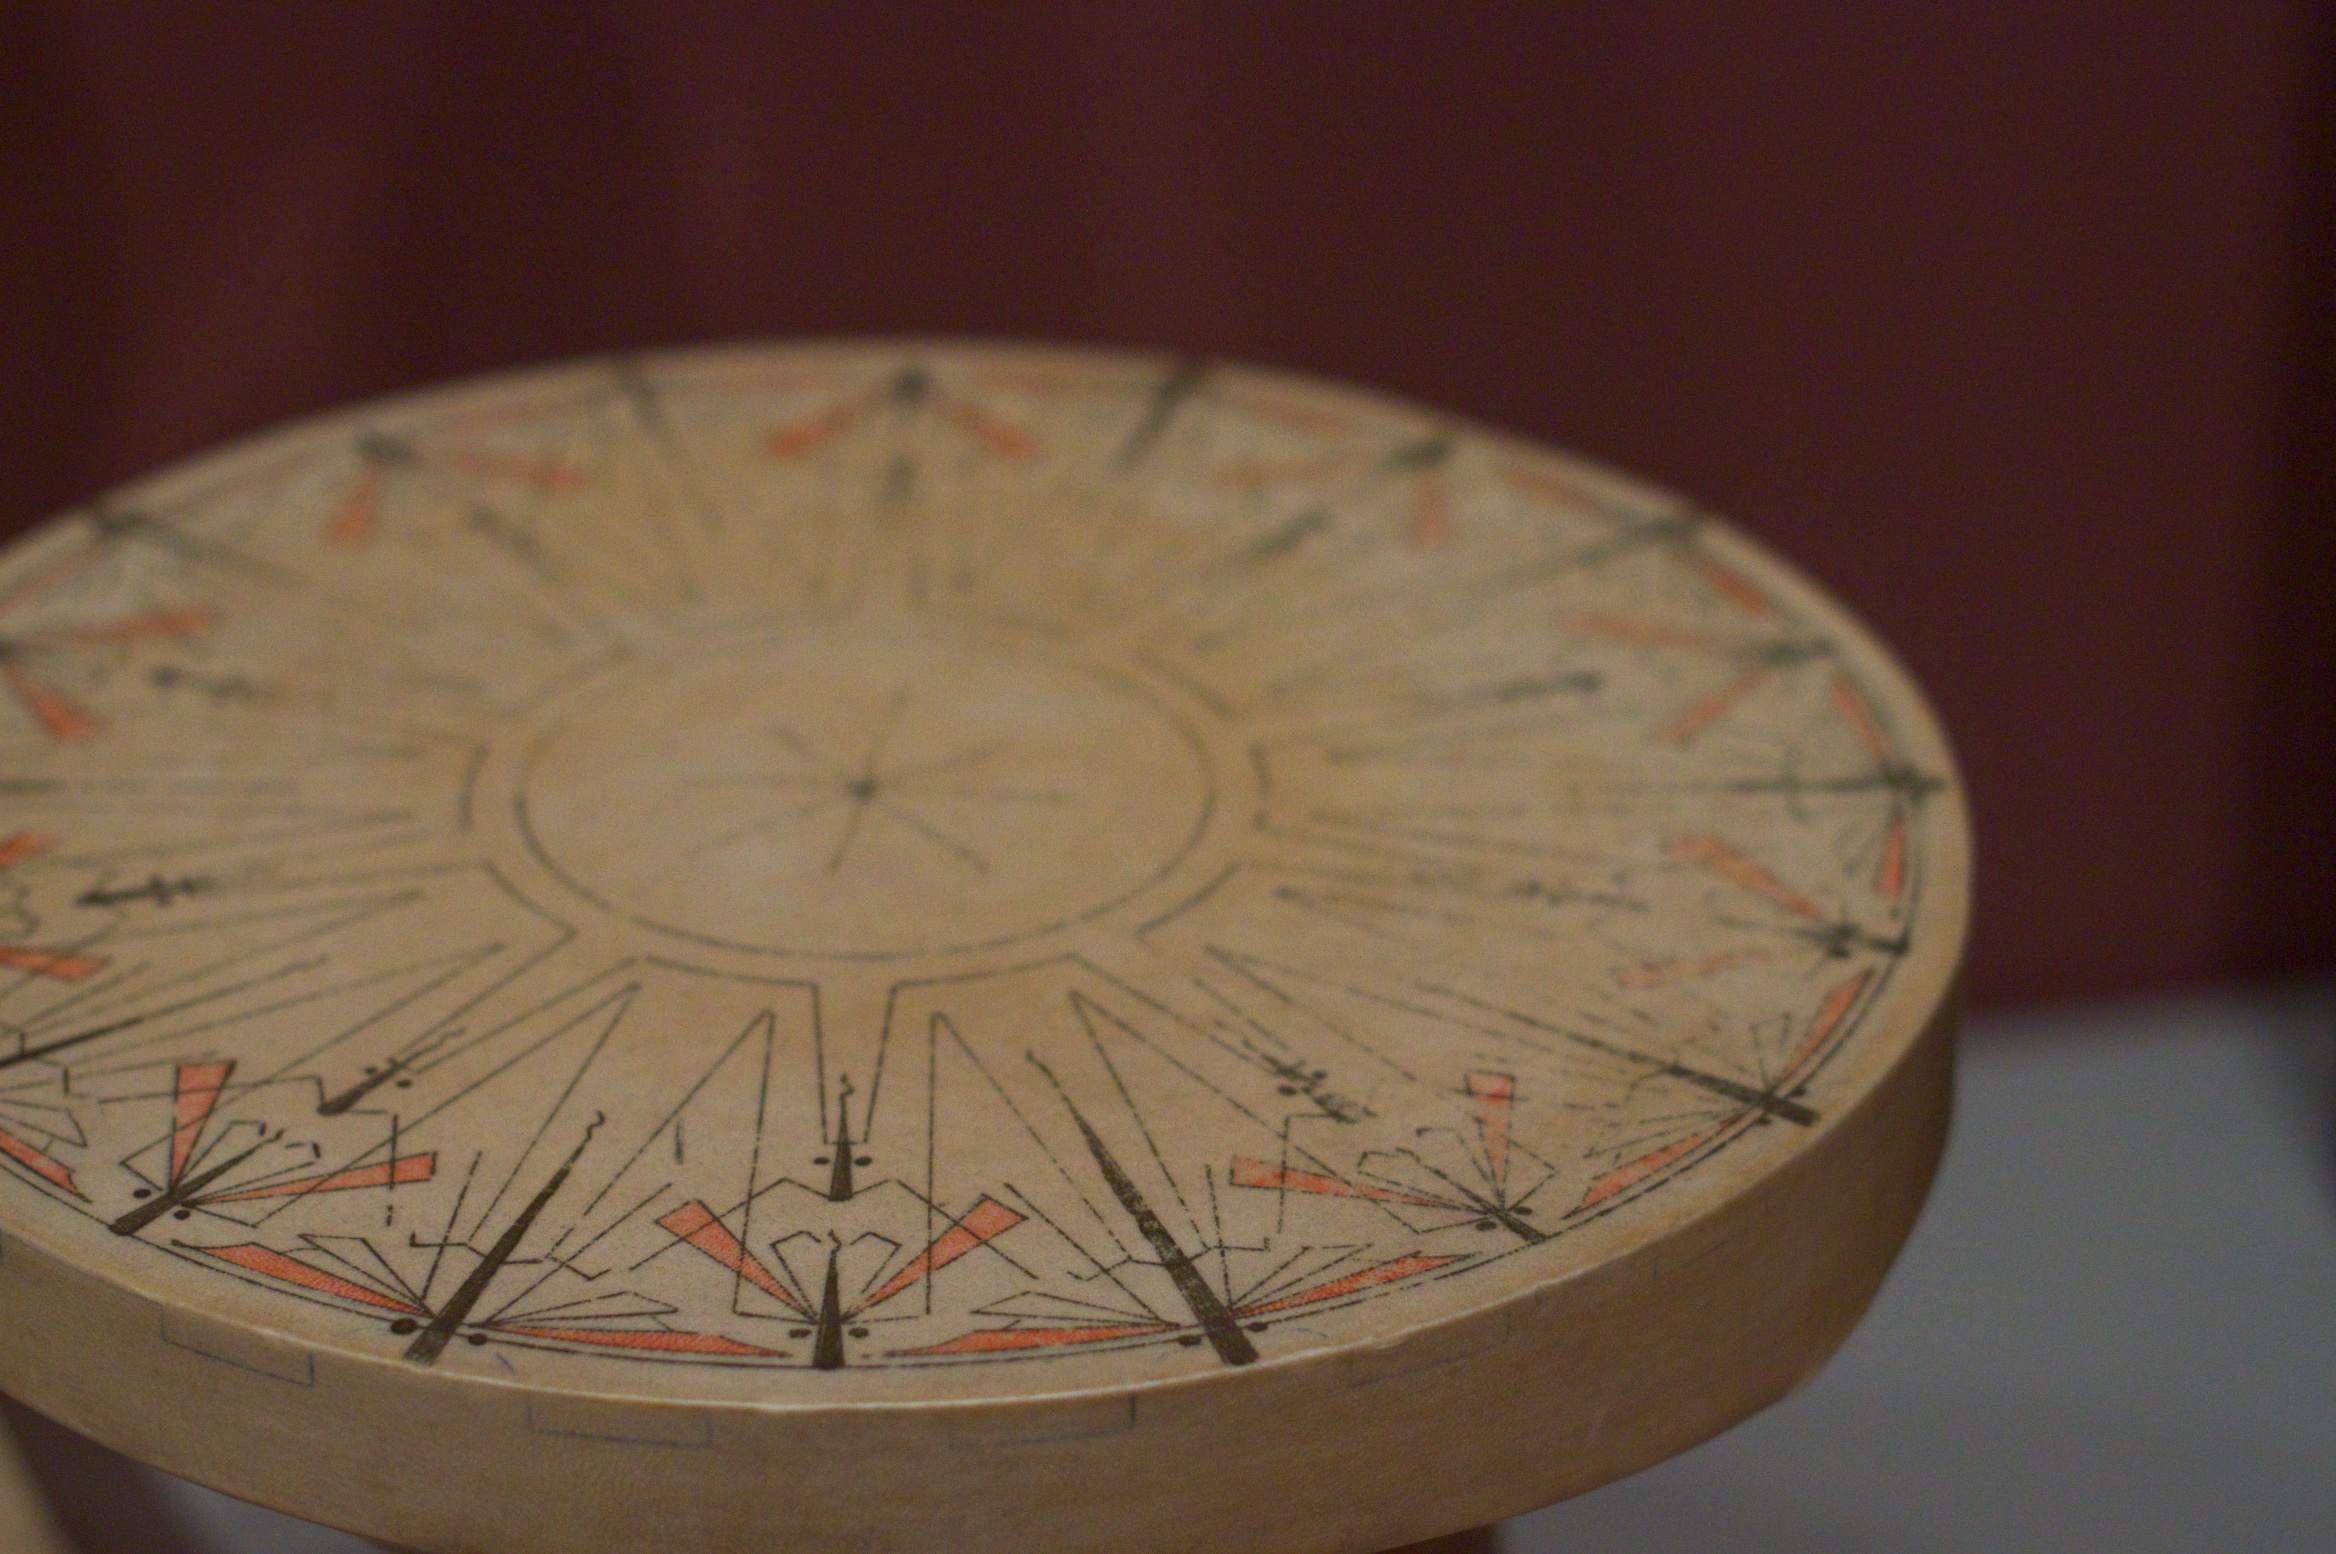
wood, tool, circle, art, carving, shape, man made object